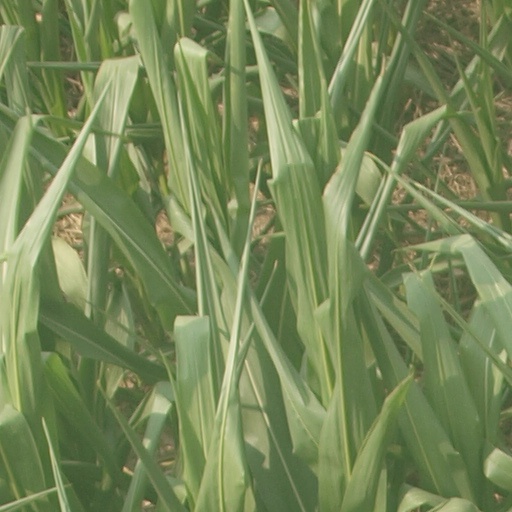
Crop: maize; corn